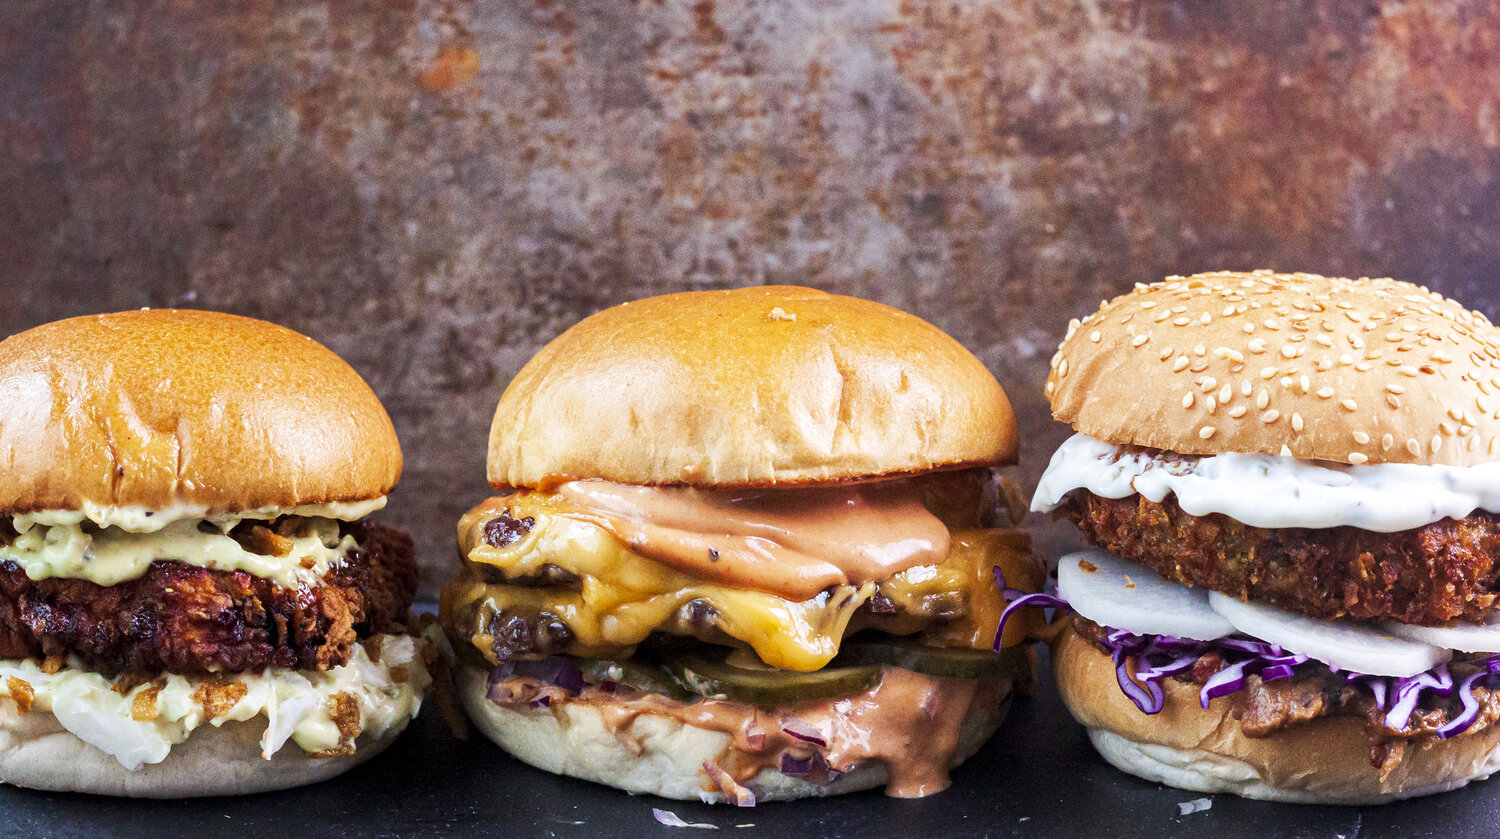
Dish: burger